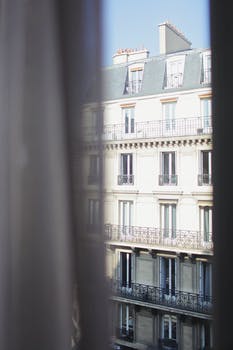
Label: No Watermark